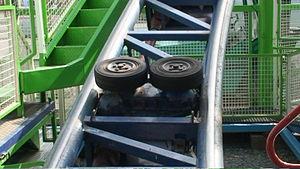
Les montagnes russes se composent de nombreux éléments. Ces éléments peuvent être purement techniques ou avoir comme but d'offrir des sensations aux passagers. Les variations de la voie, composée d'un ensemble de bosses ou de figures, développent la sensation de peur et d'excitation. Ces « éléments de parcours » sont aussi appelés thrill elements.
Bolliger & Mabillard ou B&M est une société de conception et de construction de montagnes russes basée en Suisse, dans la ville de Monthey. Cette société est entrée sur le marché dans les années 1980.